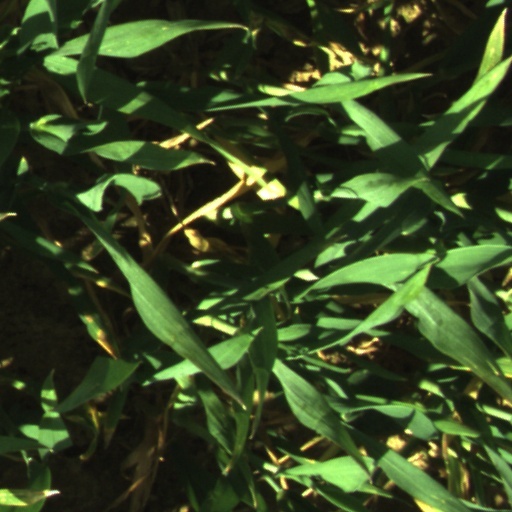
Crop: wheat